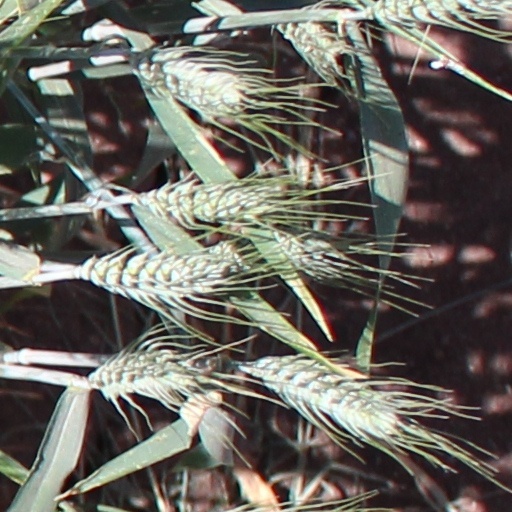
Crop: wheat